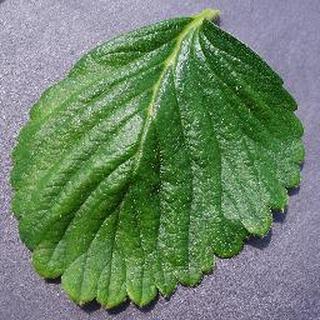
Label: healthy_strawberry